Father Brown (1974 TV series)

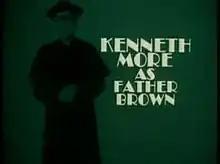

Father Brown is a British television series, which originally aired on ITV in 1974. It featured Kenneth More as Father Brown, a Roman Catholic priest who solved crime mysteries. The episodes were closely based on the stories by G. K. Chesterton.